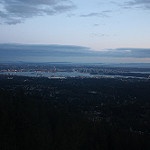
Label: mountain